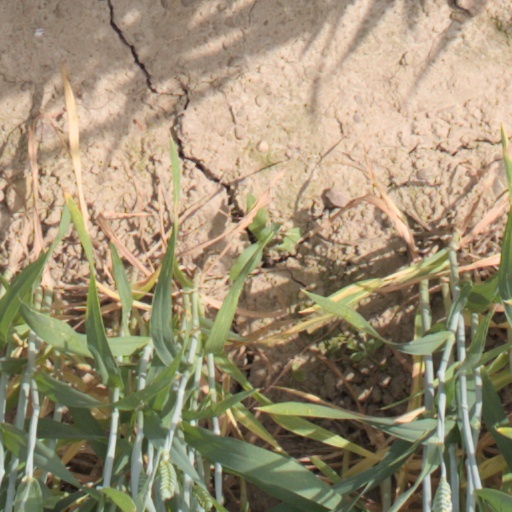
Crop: wheat